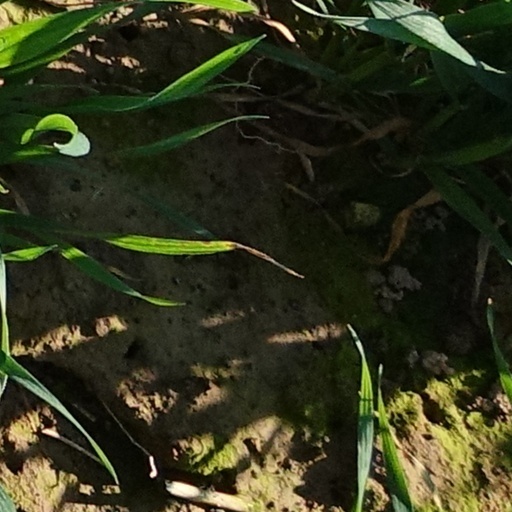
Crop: wheat